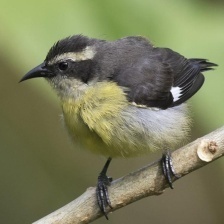
Species: BANANAQUIT
Scientific name: COEREBA FLAVEOLA